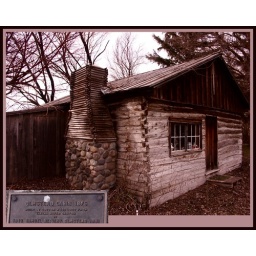
One of the oldest standing buildings in Eastern Washington, and now a state historic park.